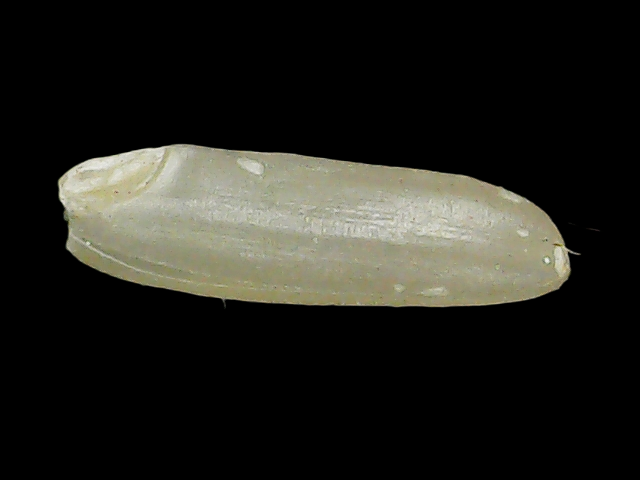
Rice variety: Binadhan11